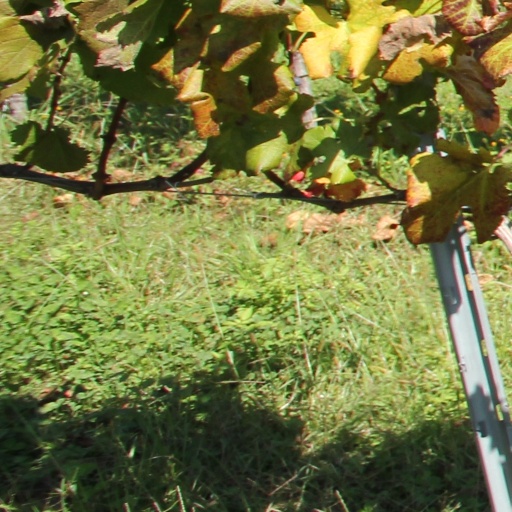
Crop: grape